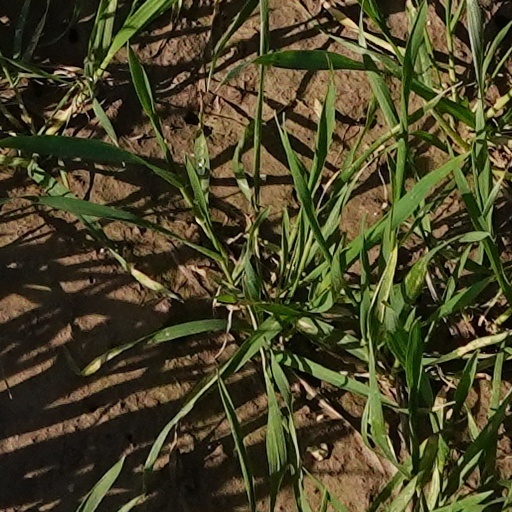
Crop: wheat